Swedish Women's Voluntary Defence Organization

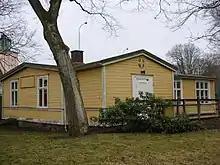
One of several "Lotta club houses",, in Sweden. The Lotta Cottage in the picture is located in the community park of Varberg Sweden. Notice the SLK emblem across the door.

The organization currently consists of approximately 5,000 women of all ages throughout Sweden. Svenska Lottakåren's purpose is to recruit and educate women for tasks in the Swedish total defence, and to conduct comprehensive defence training. Svenska Lottakåren works in both the Armed Forces and in Civilian Emergency Preparedness. The organization is politically neutral, and is one of the country's largest female networks.